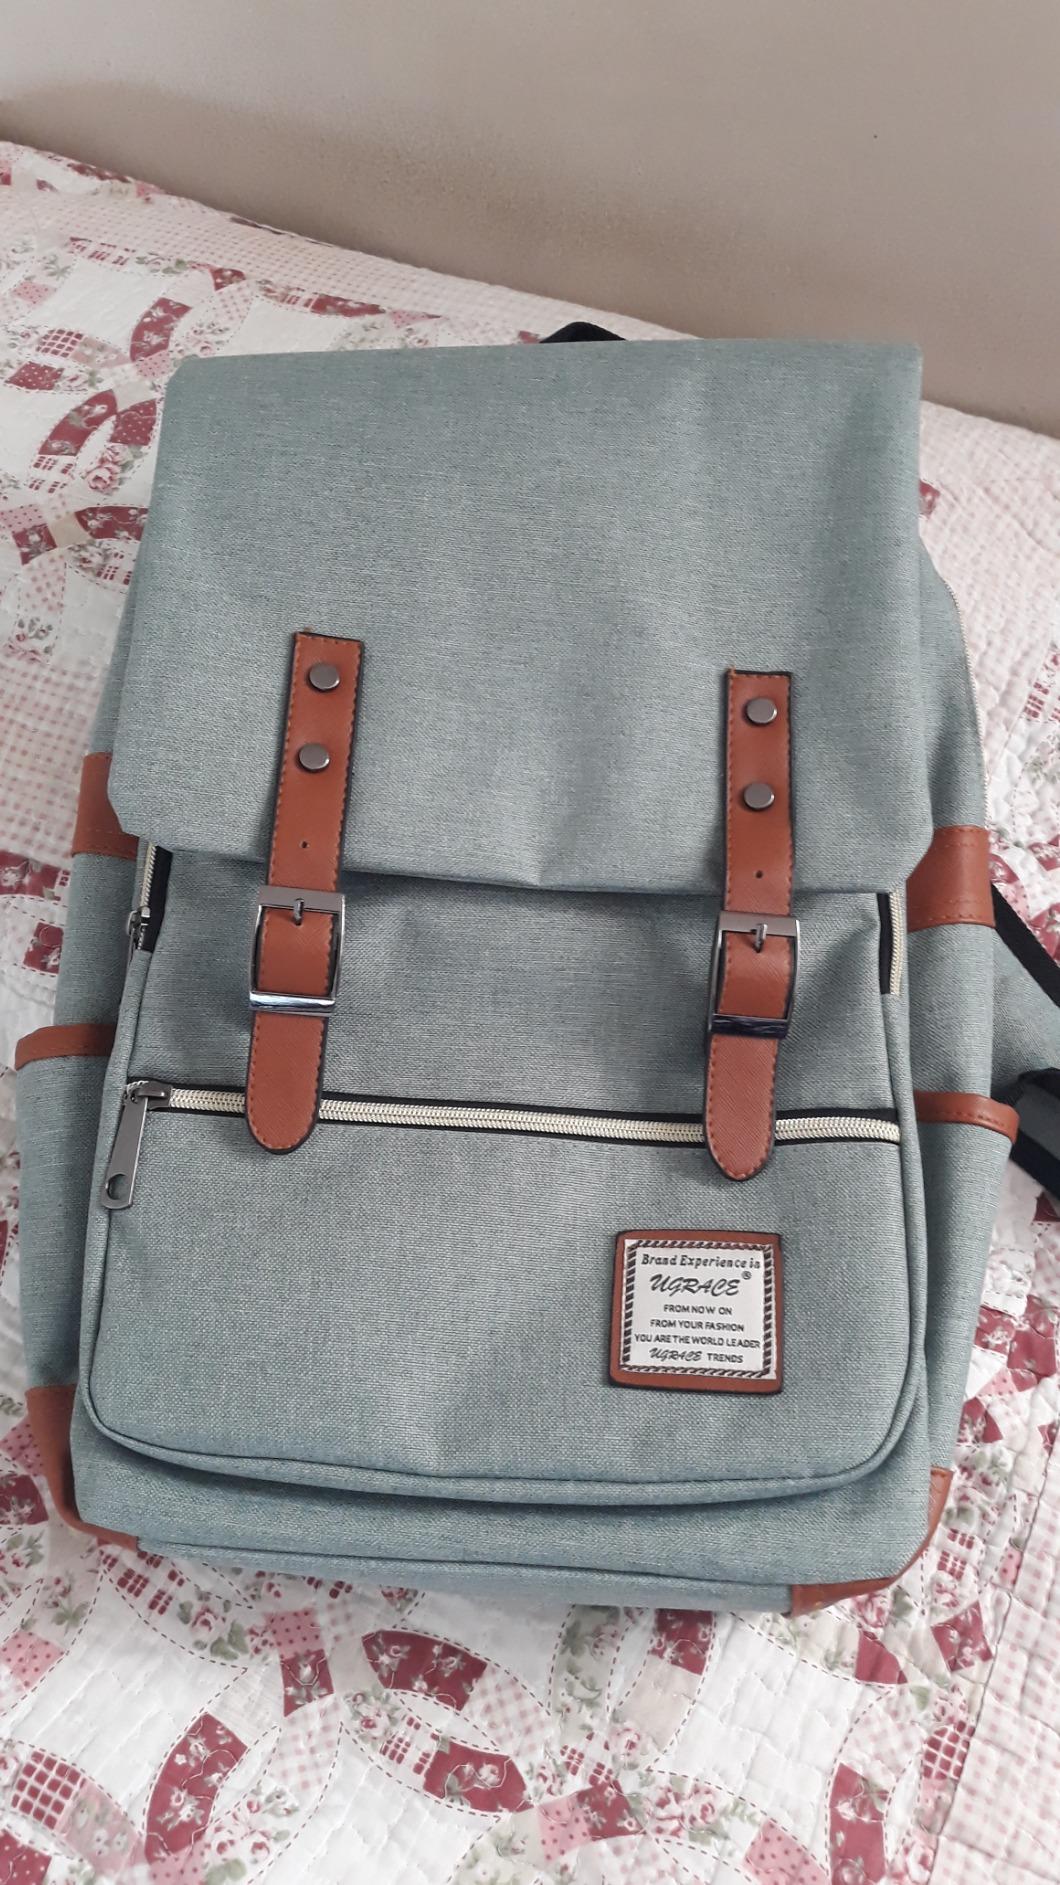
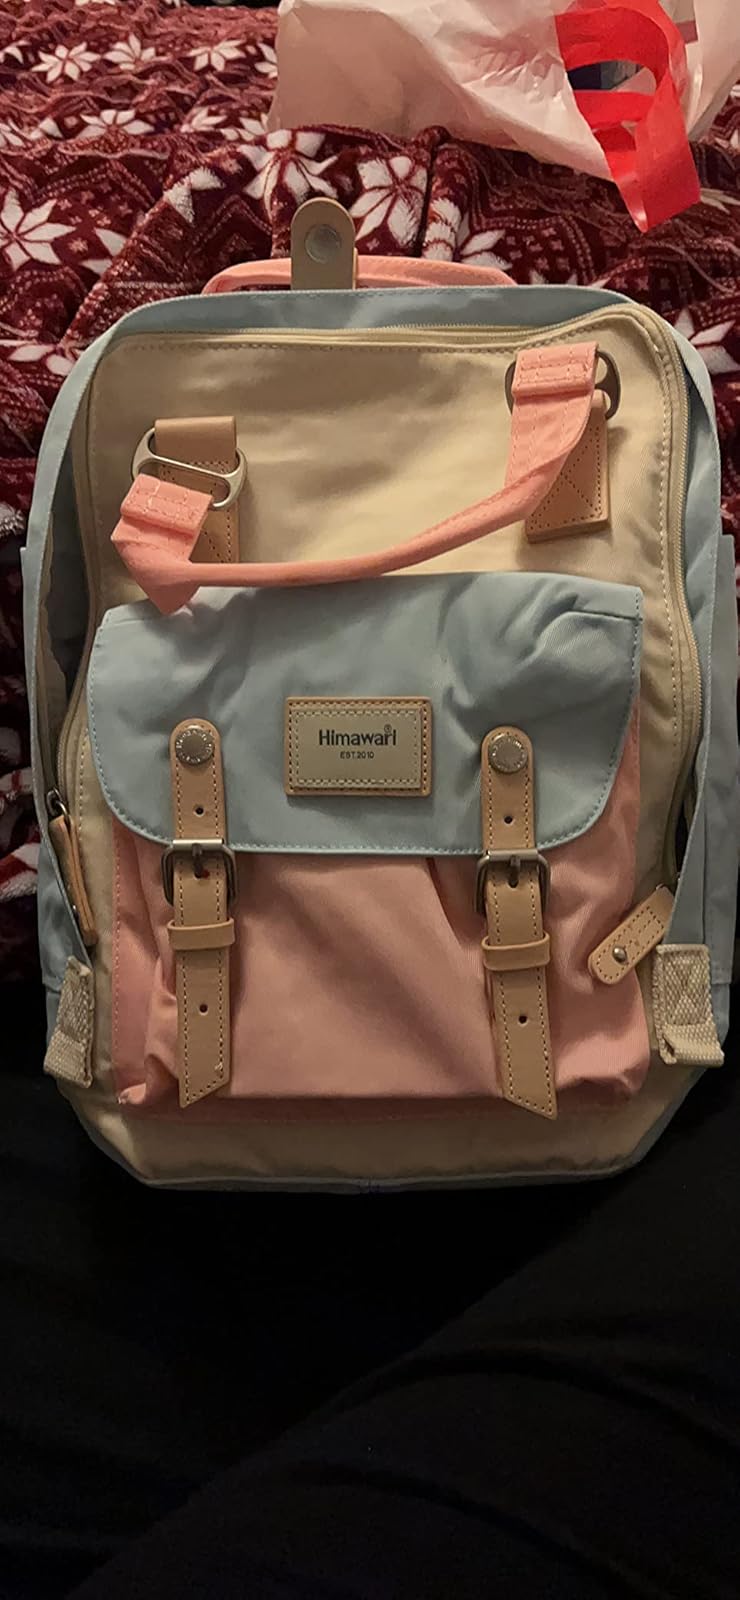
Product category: bag
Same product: no